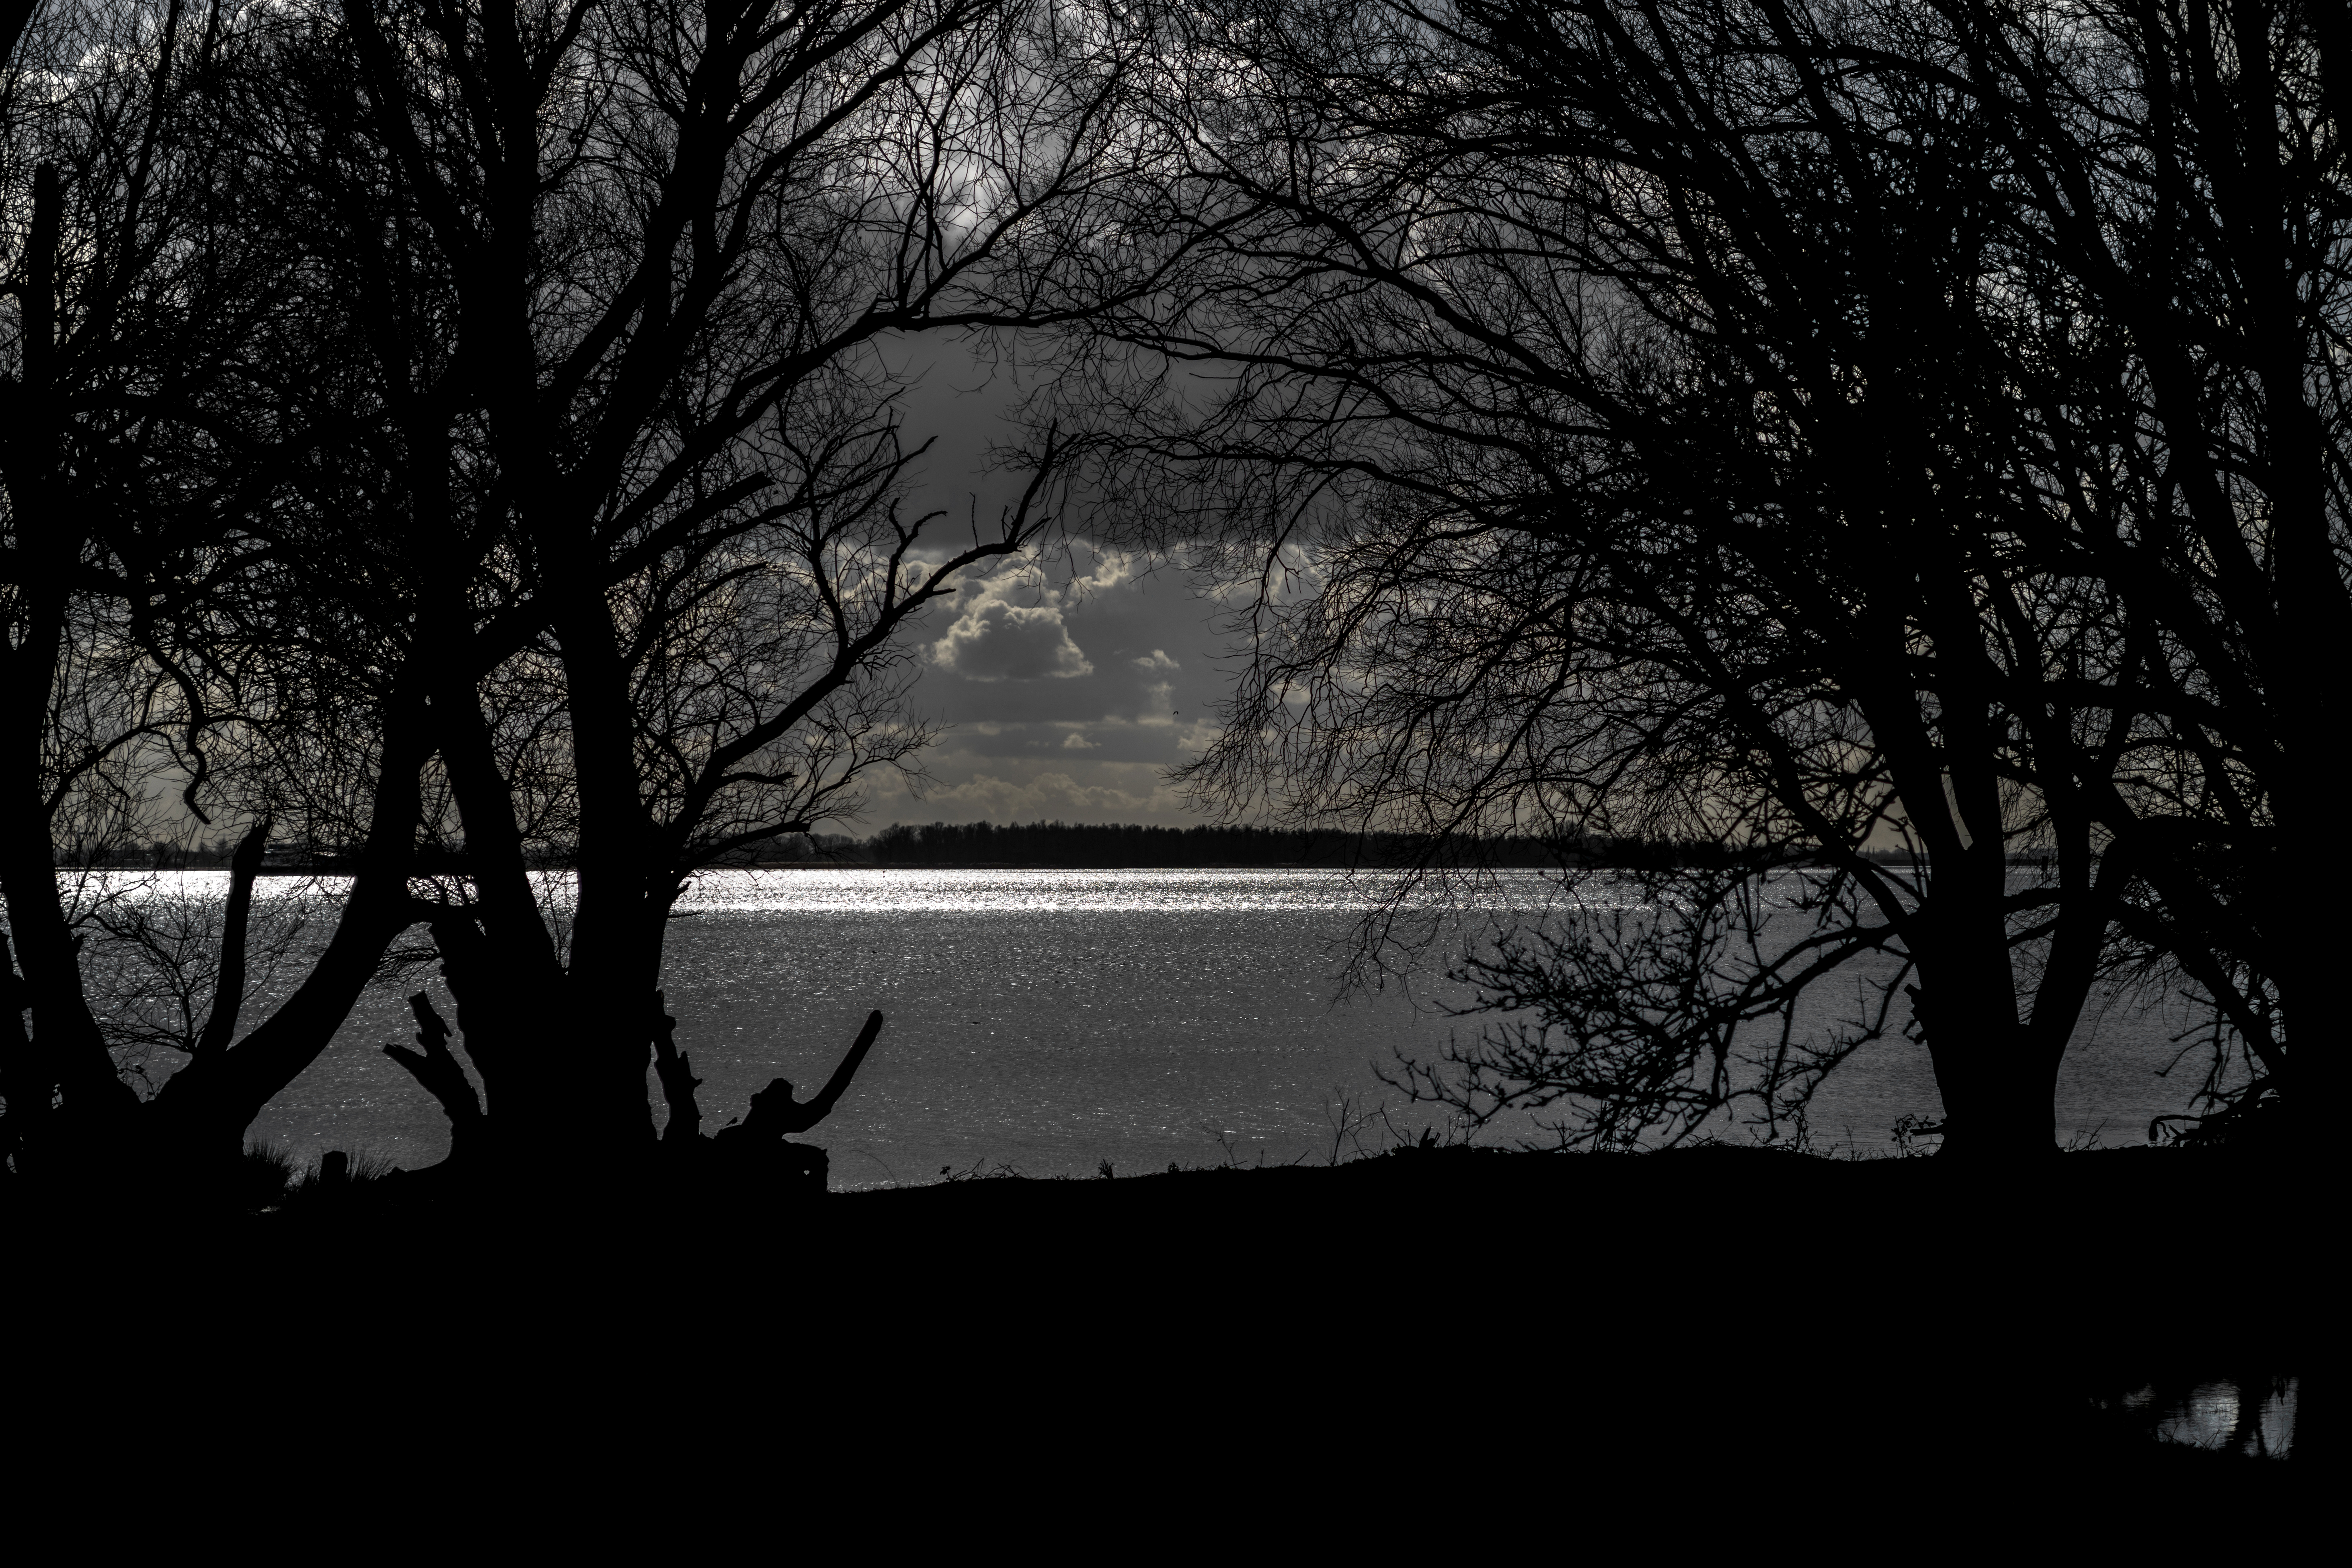
tree, water, nature, outdoor, branch, winter, light, cloud, black and white, sky, sunset, mist, night, photography, sunlight, morning, dawn, atmosphere, dusk, evening, reflection, darkness, nikon, monochrome, season, trees, nederland, netherlands, zuidholland, willow, outdoorphotography, backlight, bomen, wolken, paulvandevelde, pdvandevelde, padagudaloma, natuurfotografie, dordrecht, biesbosch, nederlandinfotos, tegenlicht, wilgen, hollandse, reflectie, luch, monochrome photography, atmospheric phenomenon, woody plant